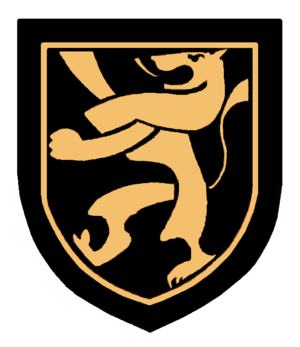
L'équipe de Belgique de football est la sélection de joueurs belges représentant le pays lors des compétitions internationales de football masculin, sous l'égide de la Royal Belgian Football Association.